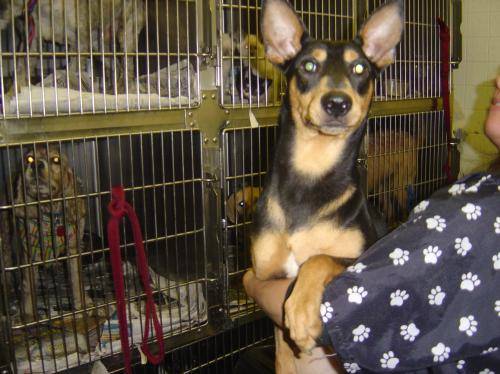
Label: dog